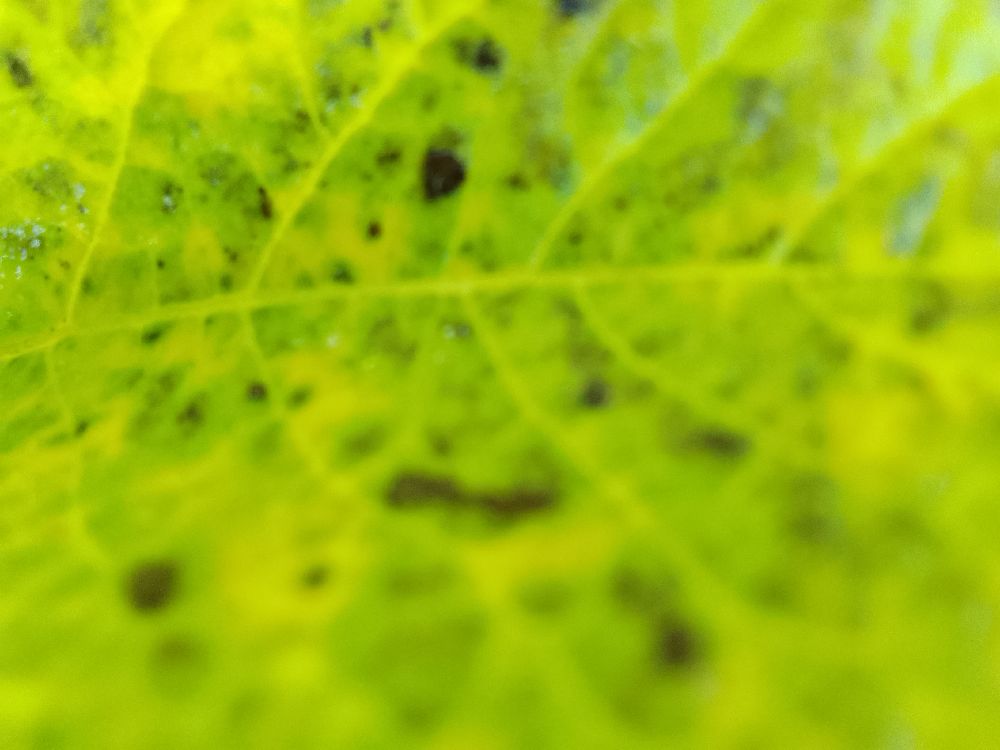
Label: Early blight